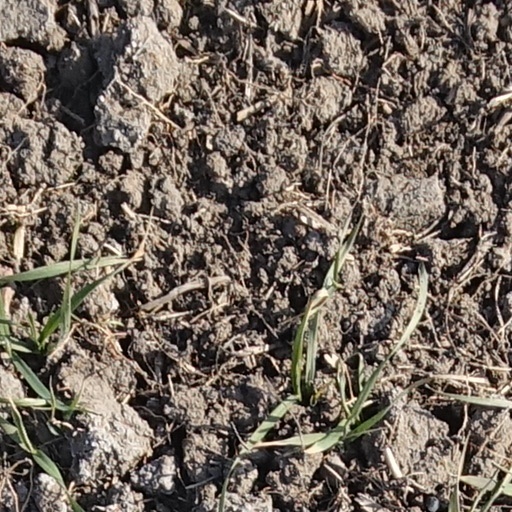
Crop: wheat